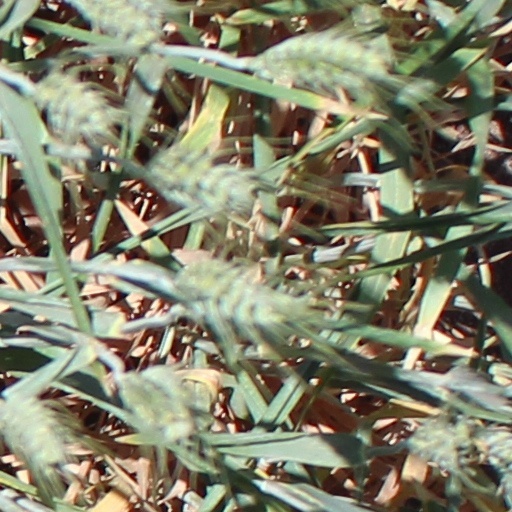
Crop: wheat